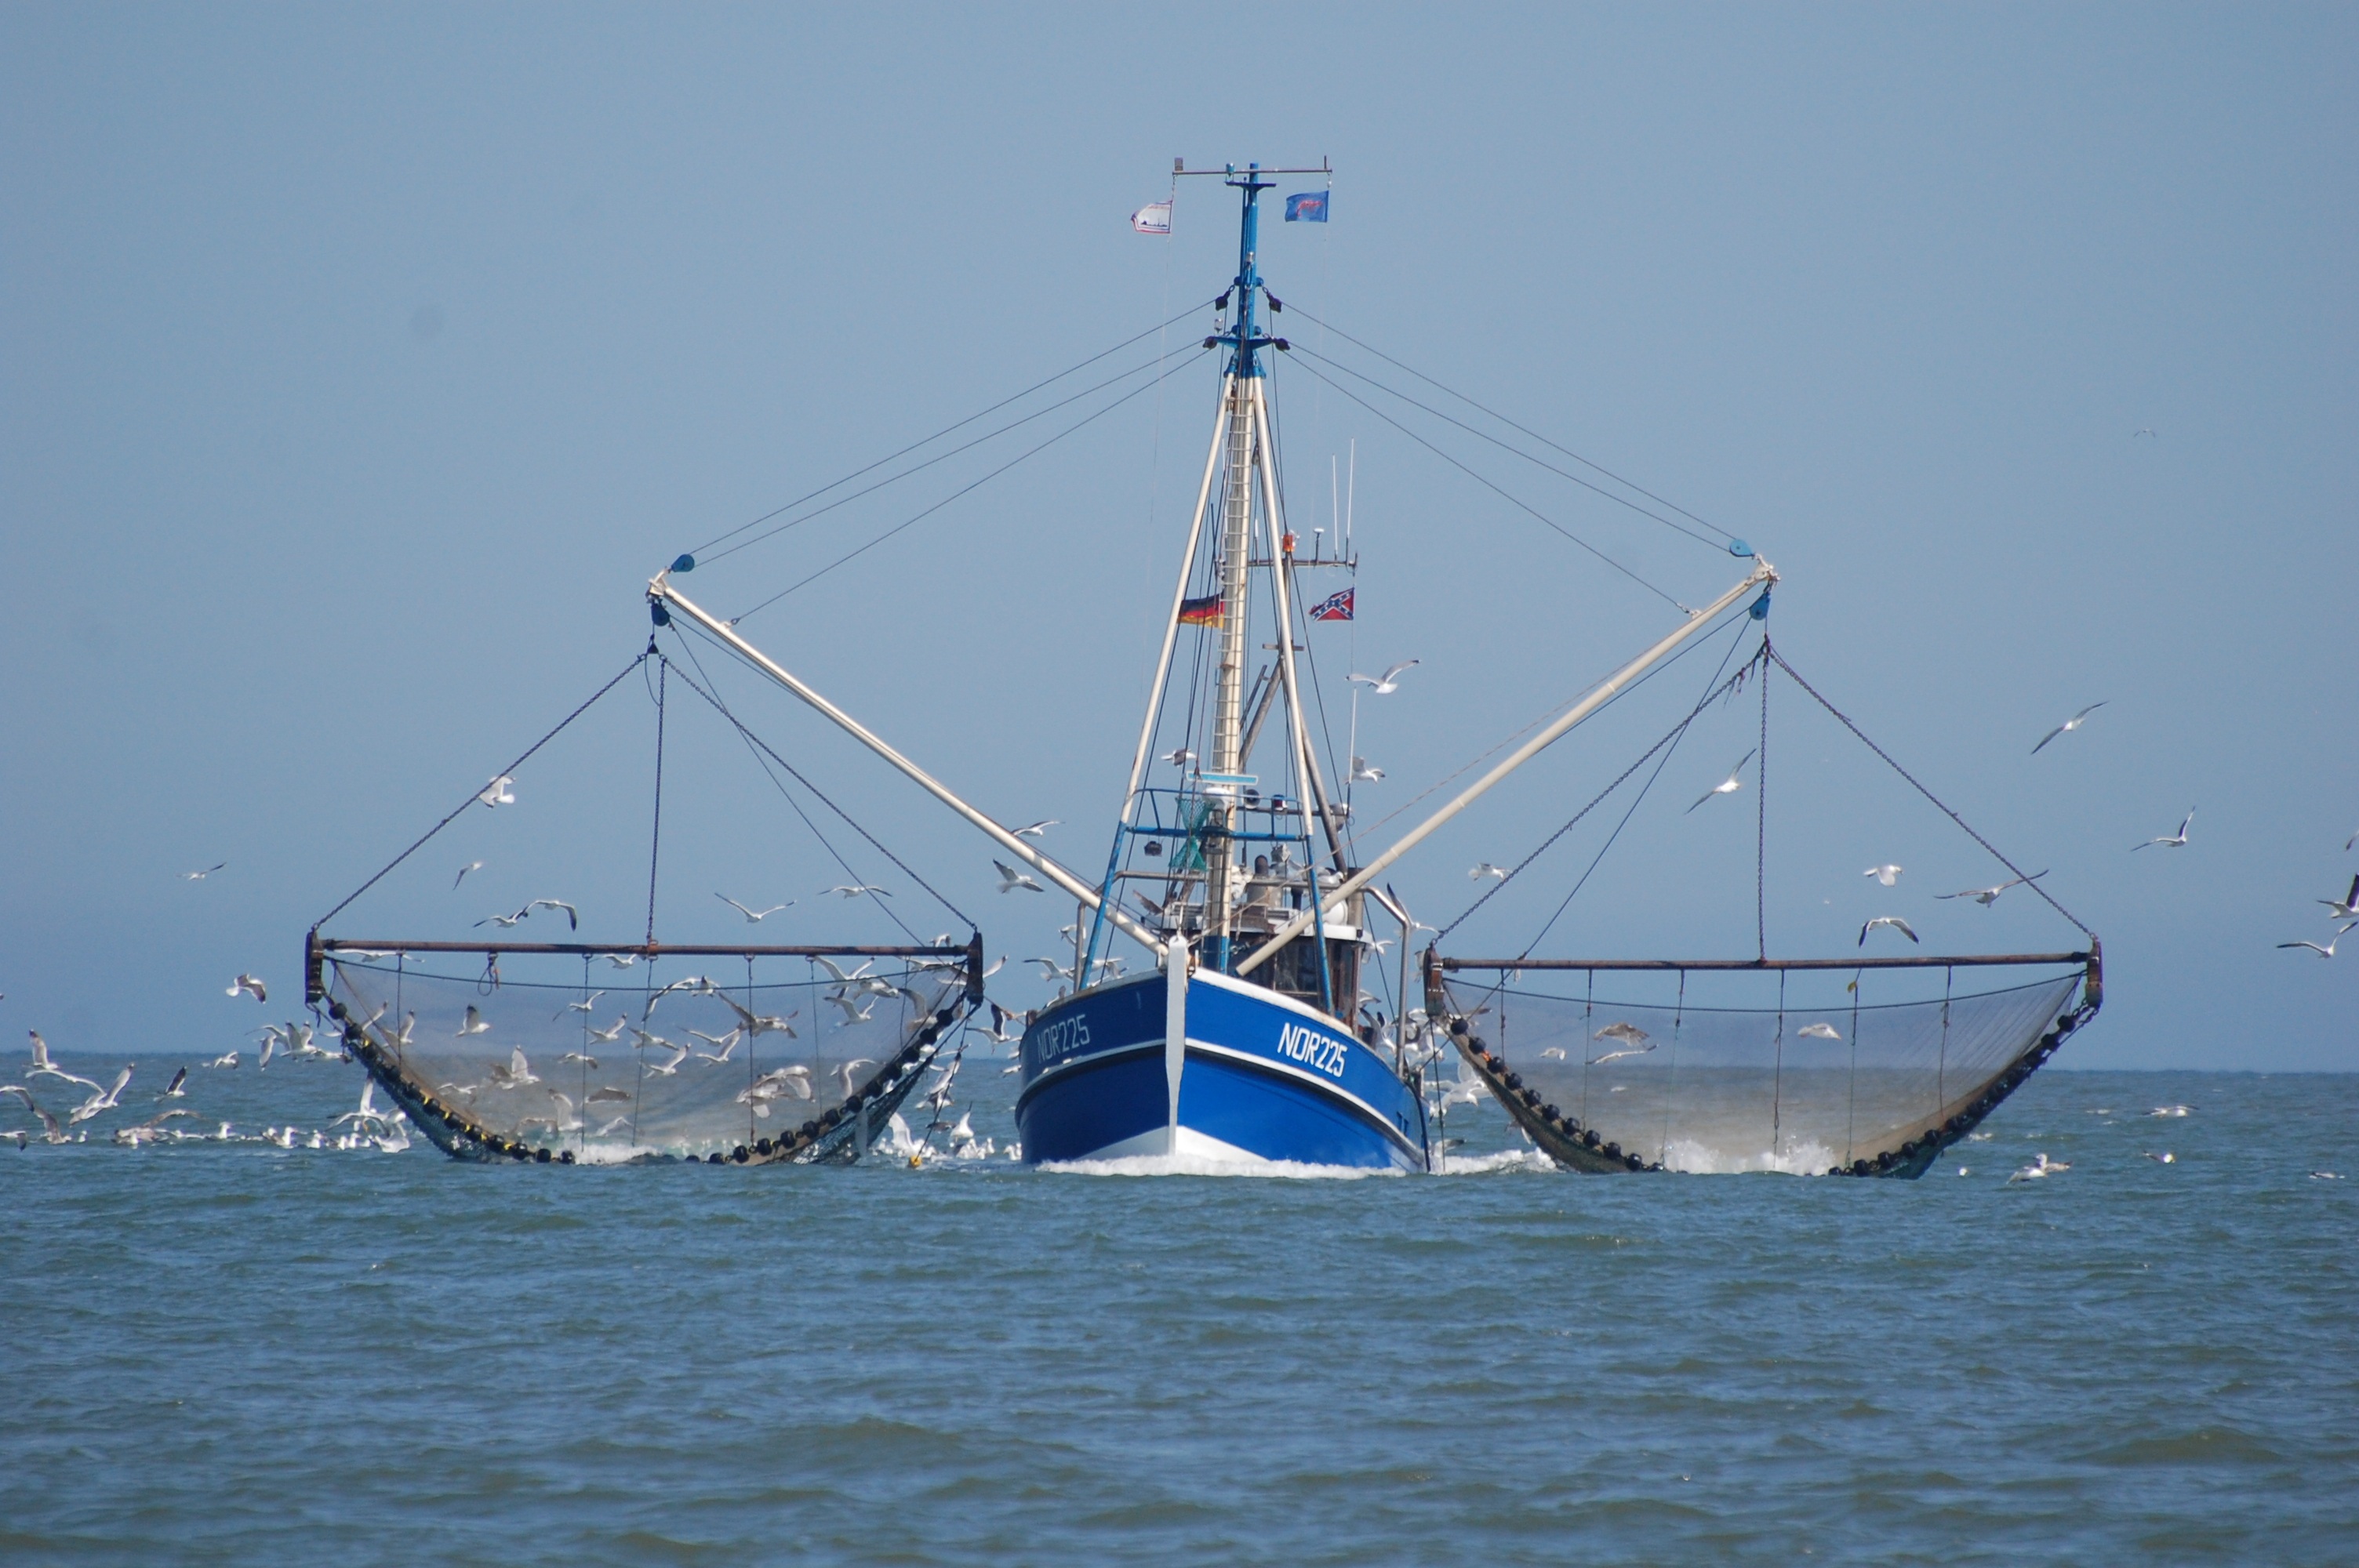
sea, ocean, boat, ship, vehicle, fishing, mast, sailboat, sail, germany, watercraft, schooner, north sea, sailing ship, fischer, cutter, fishing vessel, tall ship, caravel, fishing trawler